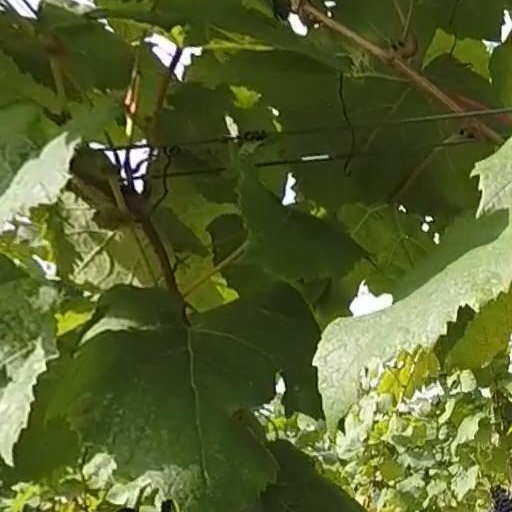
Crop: grape